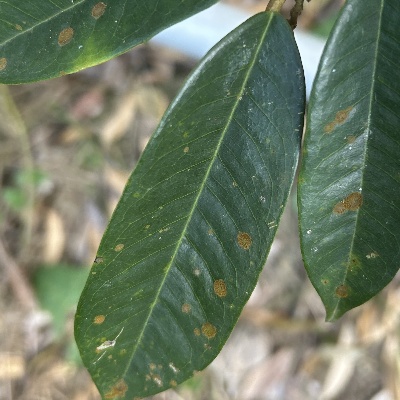
Label: Leaf_Algal